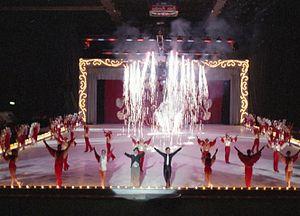
Holiday on Ice est un spectacle de patinage artistique créé en décembre 1942 aux États-Unis. Le spectacle s'est ensuite exporté dans le monde entier en devenant un spectacle itinérant. Depuis sa première, Holiday on Ice a plus de 328 millions de téléspectateurs, ce qui en fait le spectacle sur glace le plus vu de tous les temps.